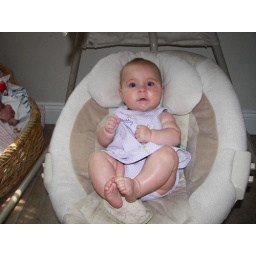
annabelle in car seat